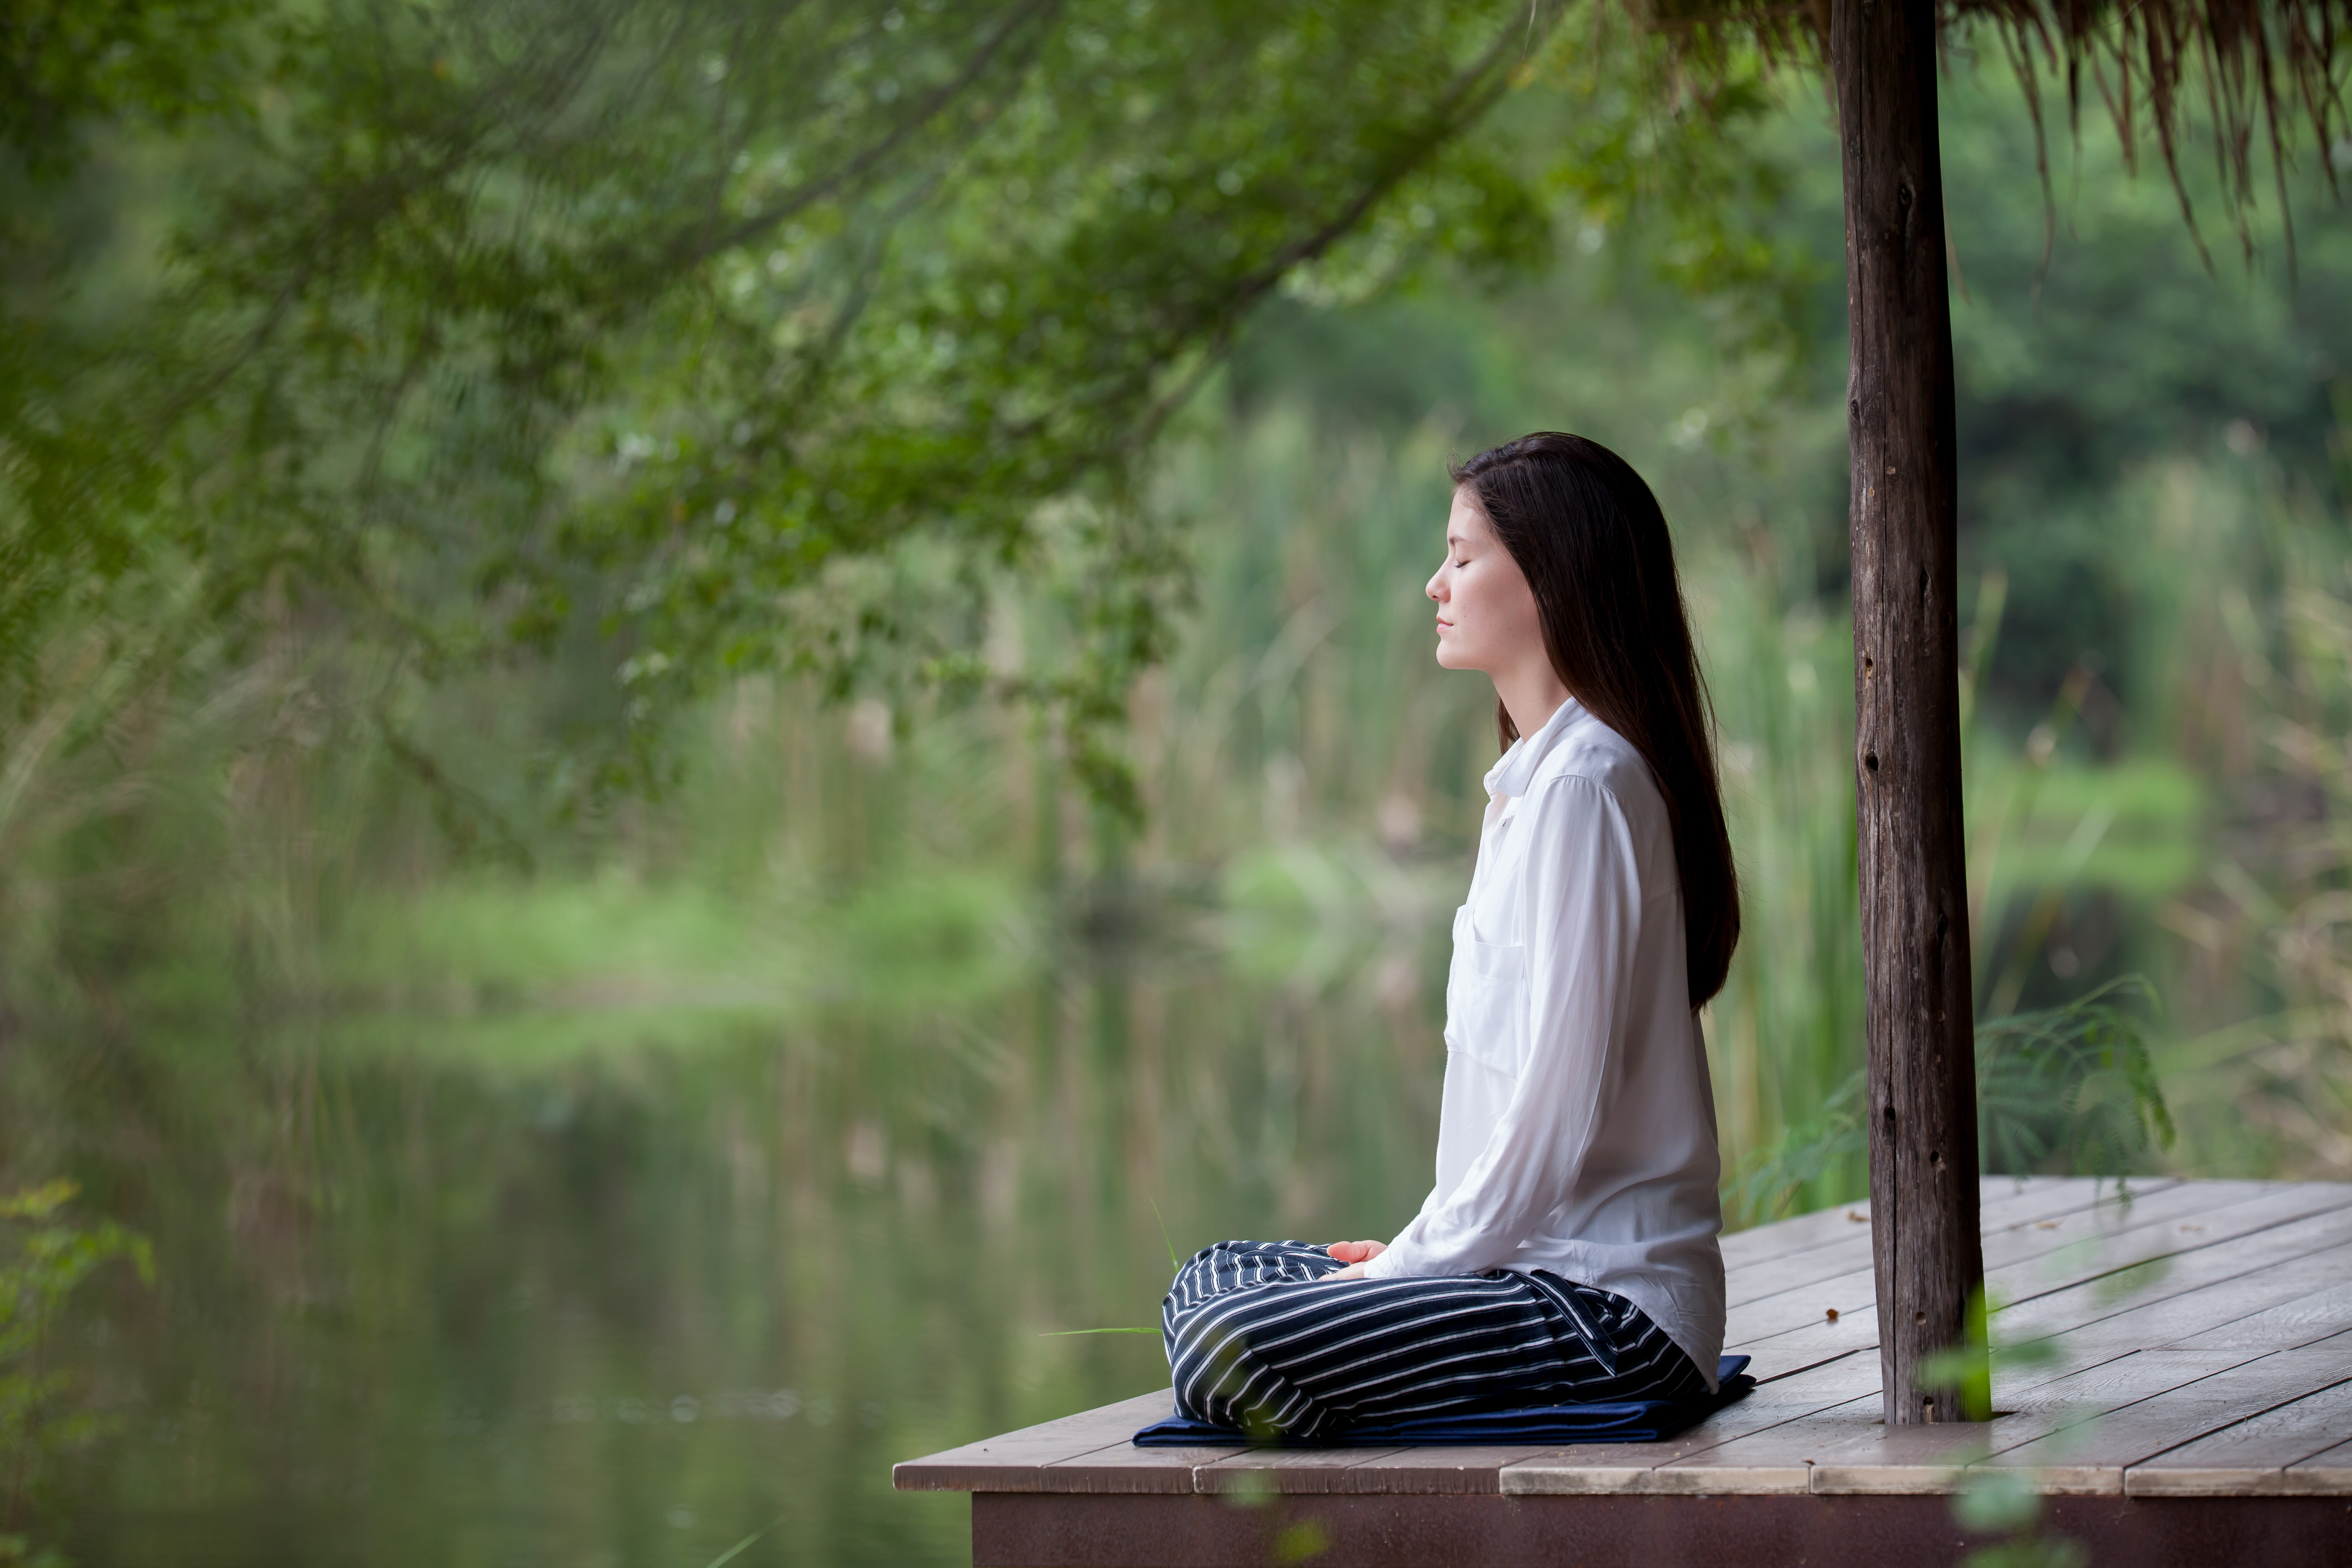
sunlight, green, sitting, romance, photograph, photo shoot, portrait photography, human positions, physical fitness